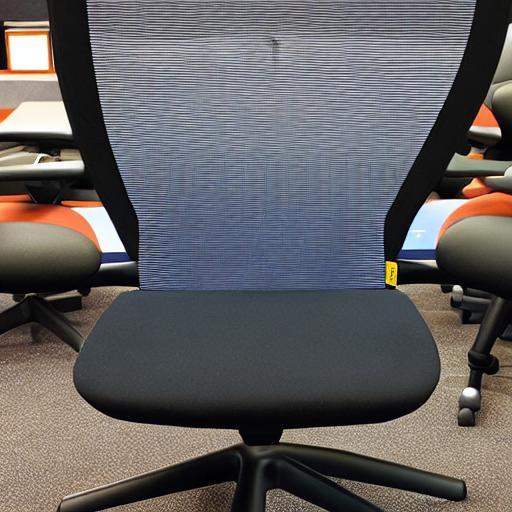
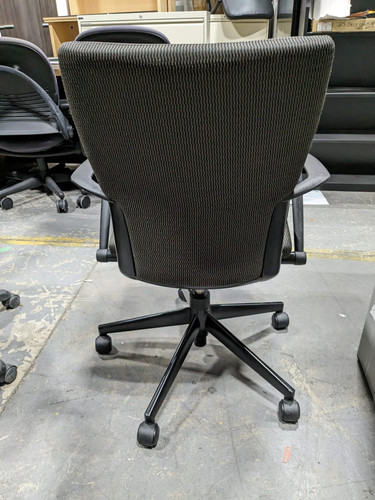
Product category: items_chair
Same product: no